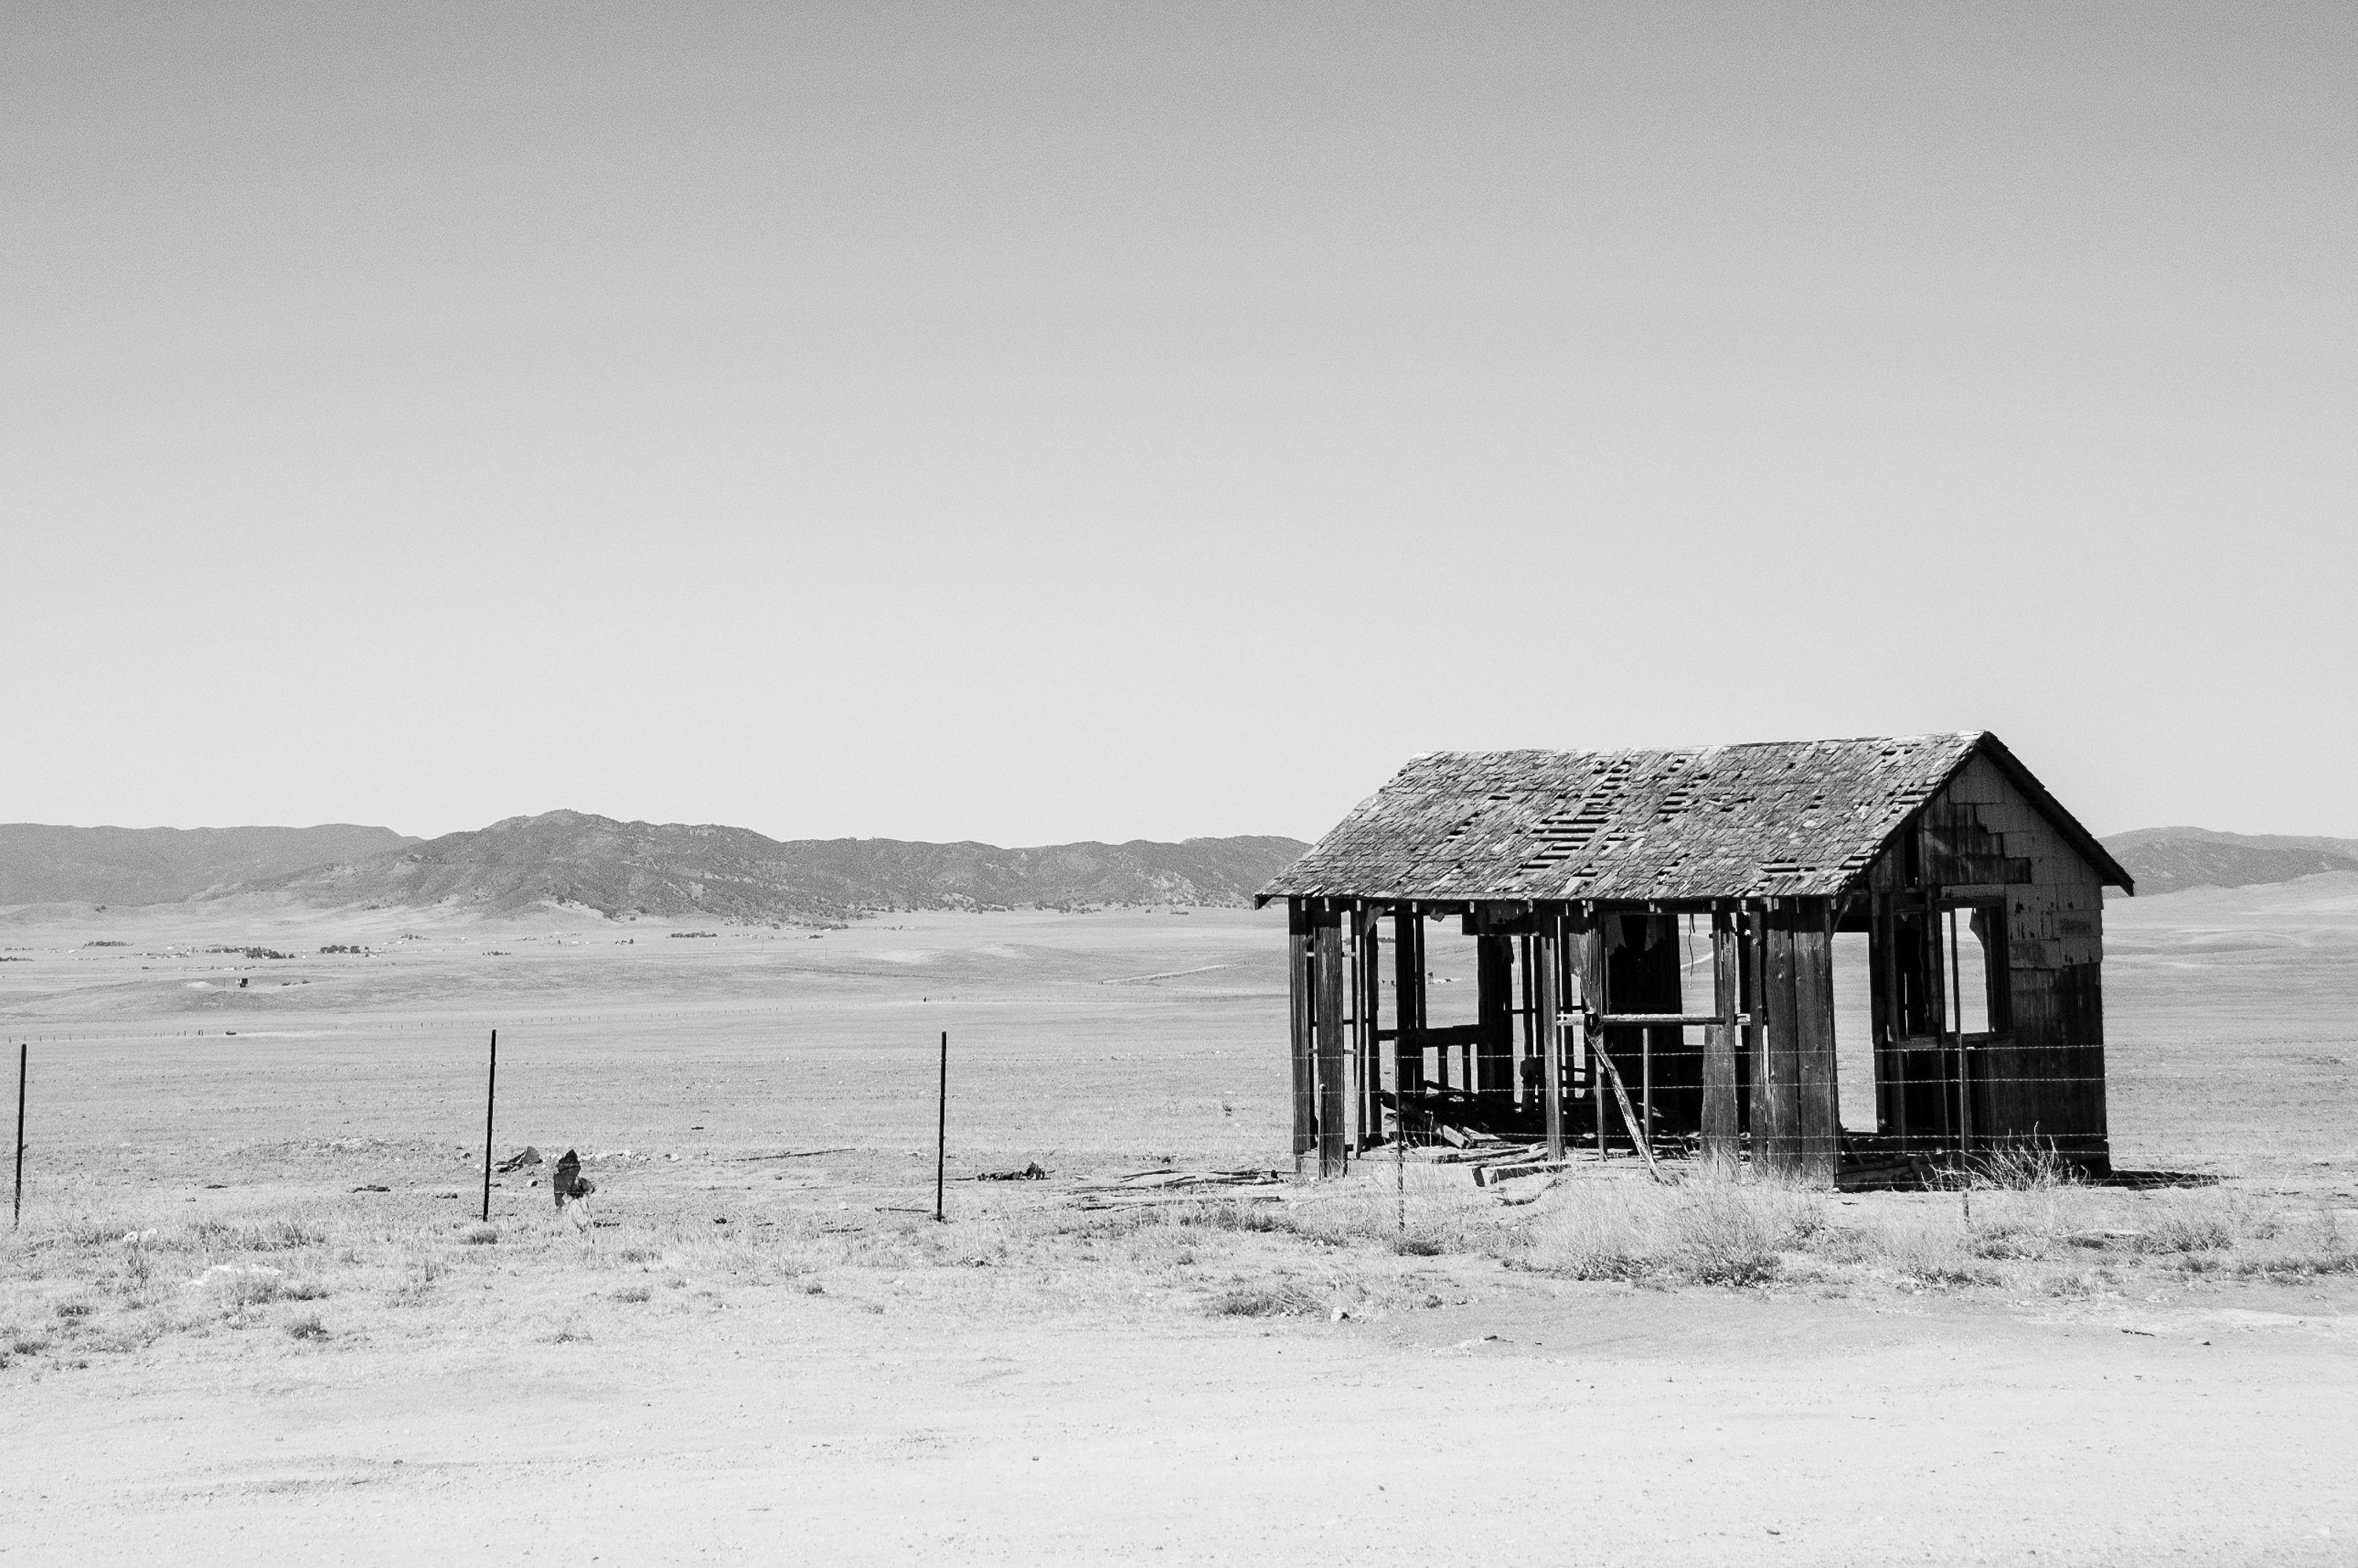
beach, sea, snow, winter, black and white, white, house, hut, shack, weather, monochrome, season, rural area, monochrome photography